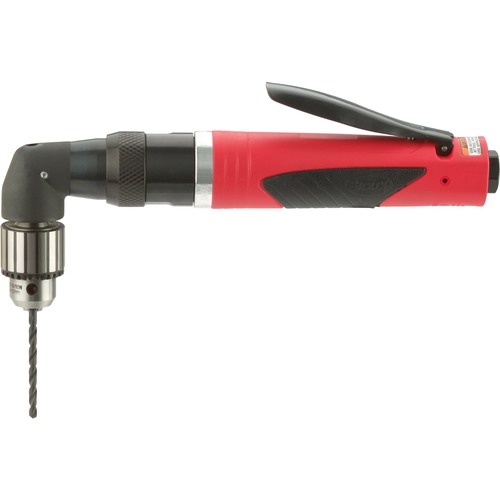
1HP 3/8 Angle Drill Non Rev
Item #: ST3717050 Brand: Sioux Tool Model #: SDR10A13N3 Product Specifications Type Non-Reversing Drill Maximum RPM 1,300 Type of Power Air Model No SDR10A13N3 Drill Capacity 3/8″
Brand: ET02 New 2023
Category: Hardware > Tools > Drills > Pneumatic Drills > Right Angle Drills